Beluga whale

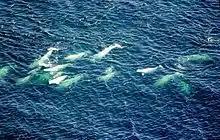
Aerial view of a pod of belugas swimming at the surface

Belugas are highly sociable and they regularly form small groups, or pods, that may contain between two and 25 individuals, with an average of 10 members. Pods tend to be unstable, meaning individuals tend to move from pod to pod. Radio tracking has even shown belugas can start out in one pod and within a few days be hundreds of miles away from that pod. Beluga whale pods can be grouped into three categories, nurseries (which consist of mother and calves), bachelors (which consist of all males) and mixed groups which contain both sexes. Many hundreds and even thousands of individuals can be present when the pods join in river estuaries during the summer. This can represent a significant proportion of the total population and is when they are most vulnerable to being hunted.